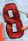
Number: 8